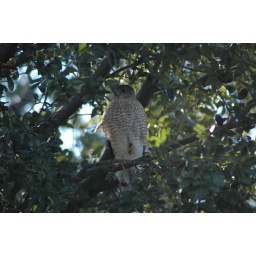
Date 12/7/2008Perched in live oak tree over neighbor's roof, with clear visibility to the birdfeeding area directly behind the camera.